Timeline of the 2009 Iranian election protests

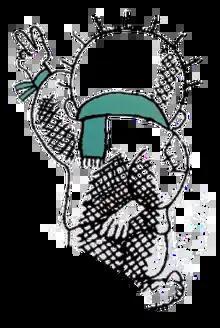
Handala, coming and watching Iranian Green Movement, has become a web mascot.

This date, being an anniversary of 18 Tir Massacre, had been predicted to be a day of massive protests in Tehran. Indeed, protests broke out, with about 700 people chanting "Death to dictator!" in front of Tehran University. Other protest, by about 200 people took place at Vali-e Asr Street. Both protests were dispersed by police using batons and tear gas, however protesters managed to regroup in other places again.